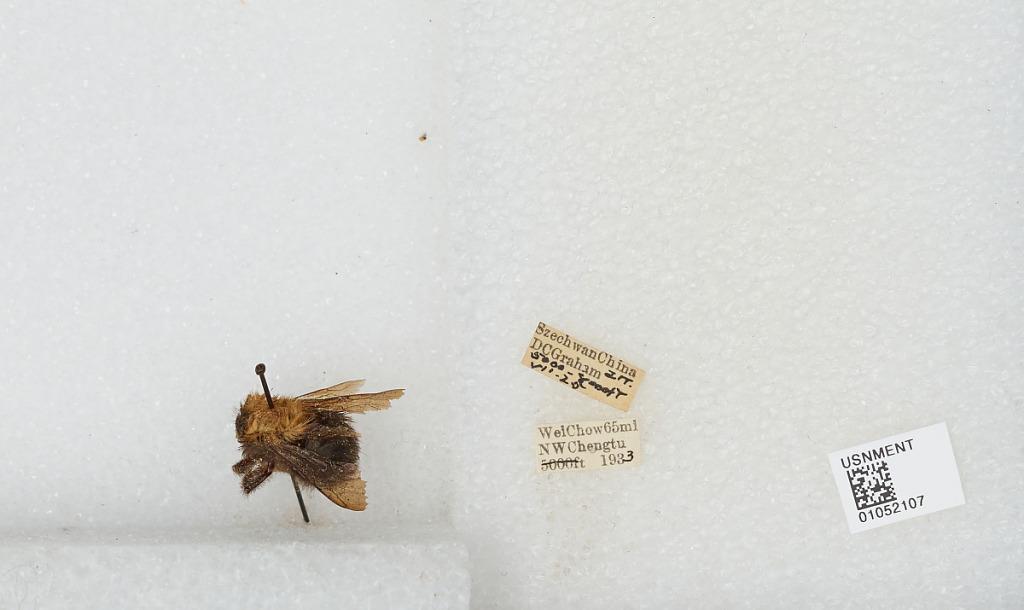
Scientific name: Bombus sp.
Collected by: D. Graham
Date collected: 1933-7-20
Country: China
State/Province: Sichuan
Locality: Wei Chow 65 miles NW Chengdu